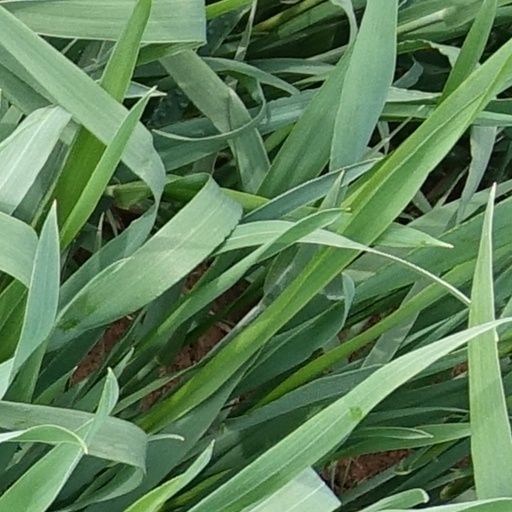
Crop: wheat